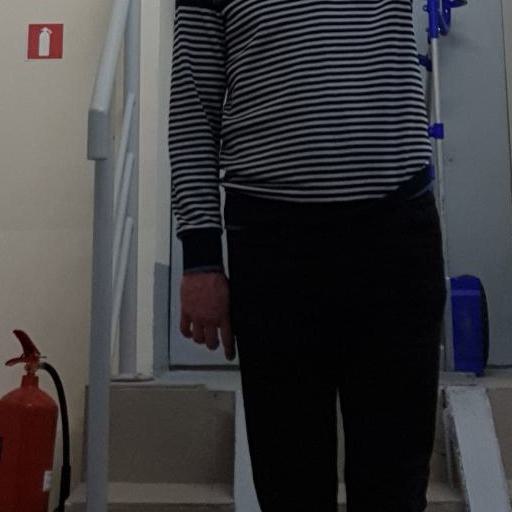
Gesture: no_gesture